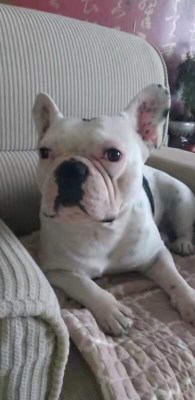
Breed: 1121-n000002-French_bulldog